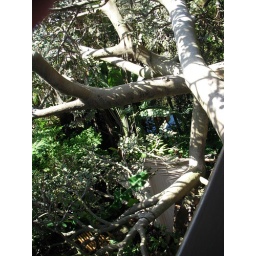
Up in a really cool tree house